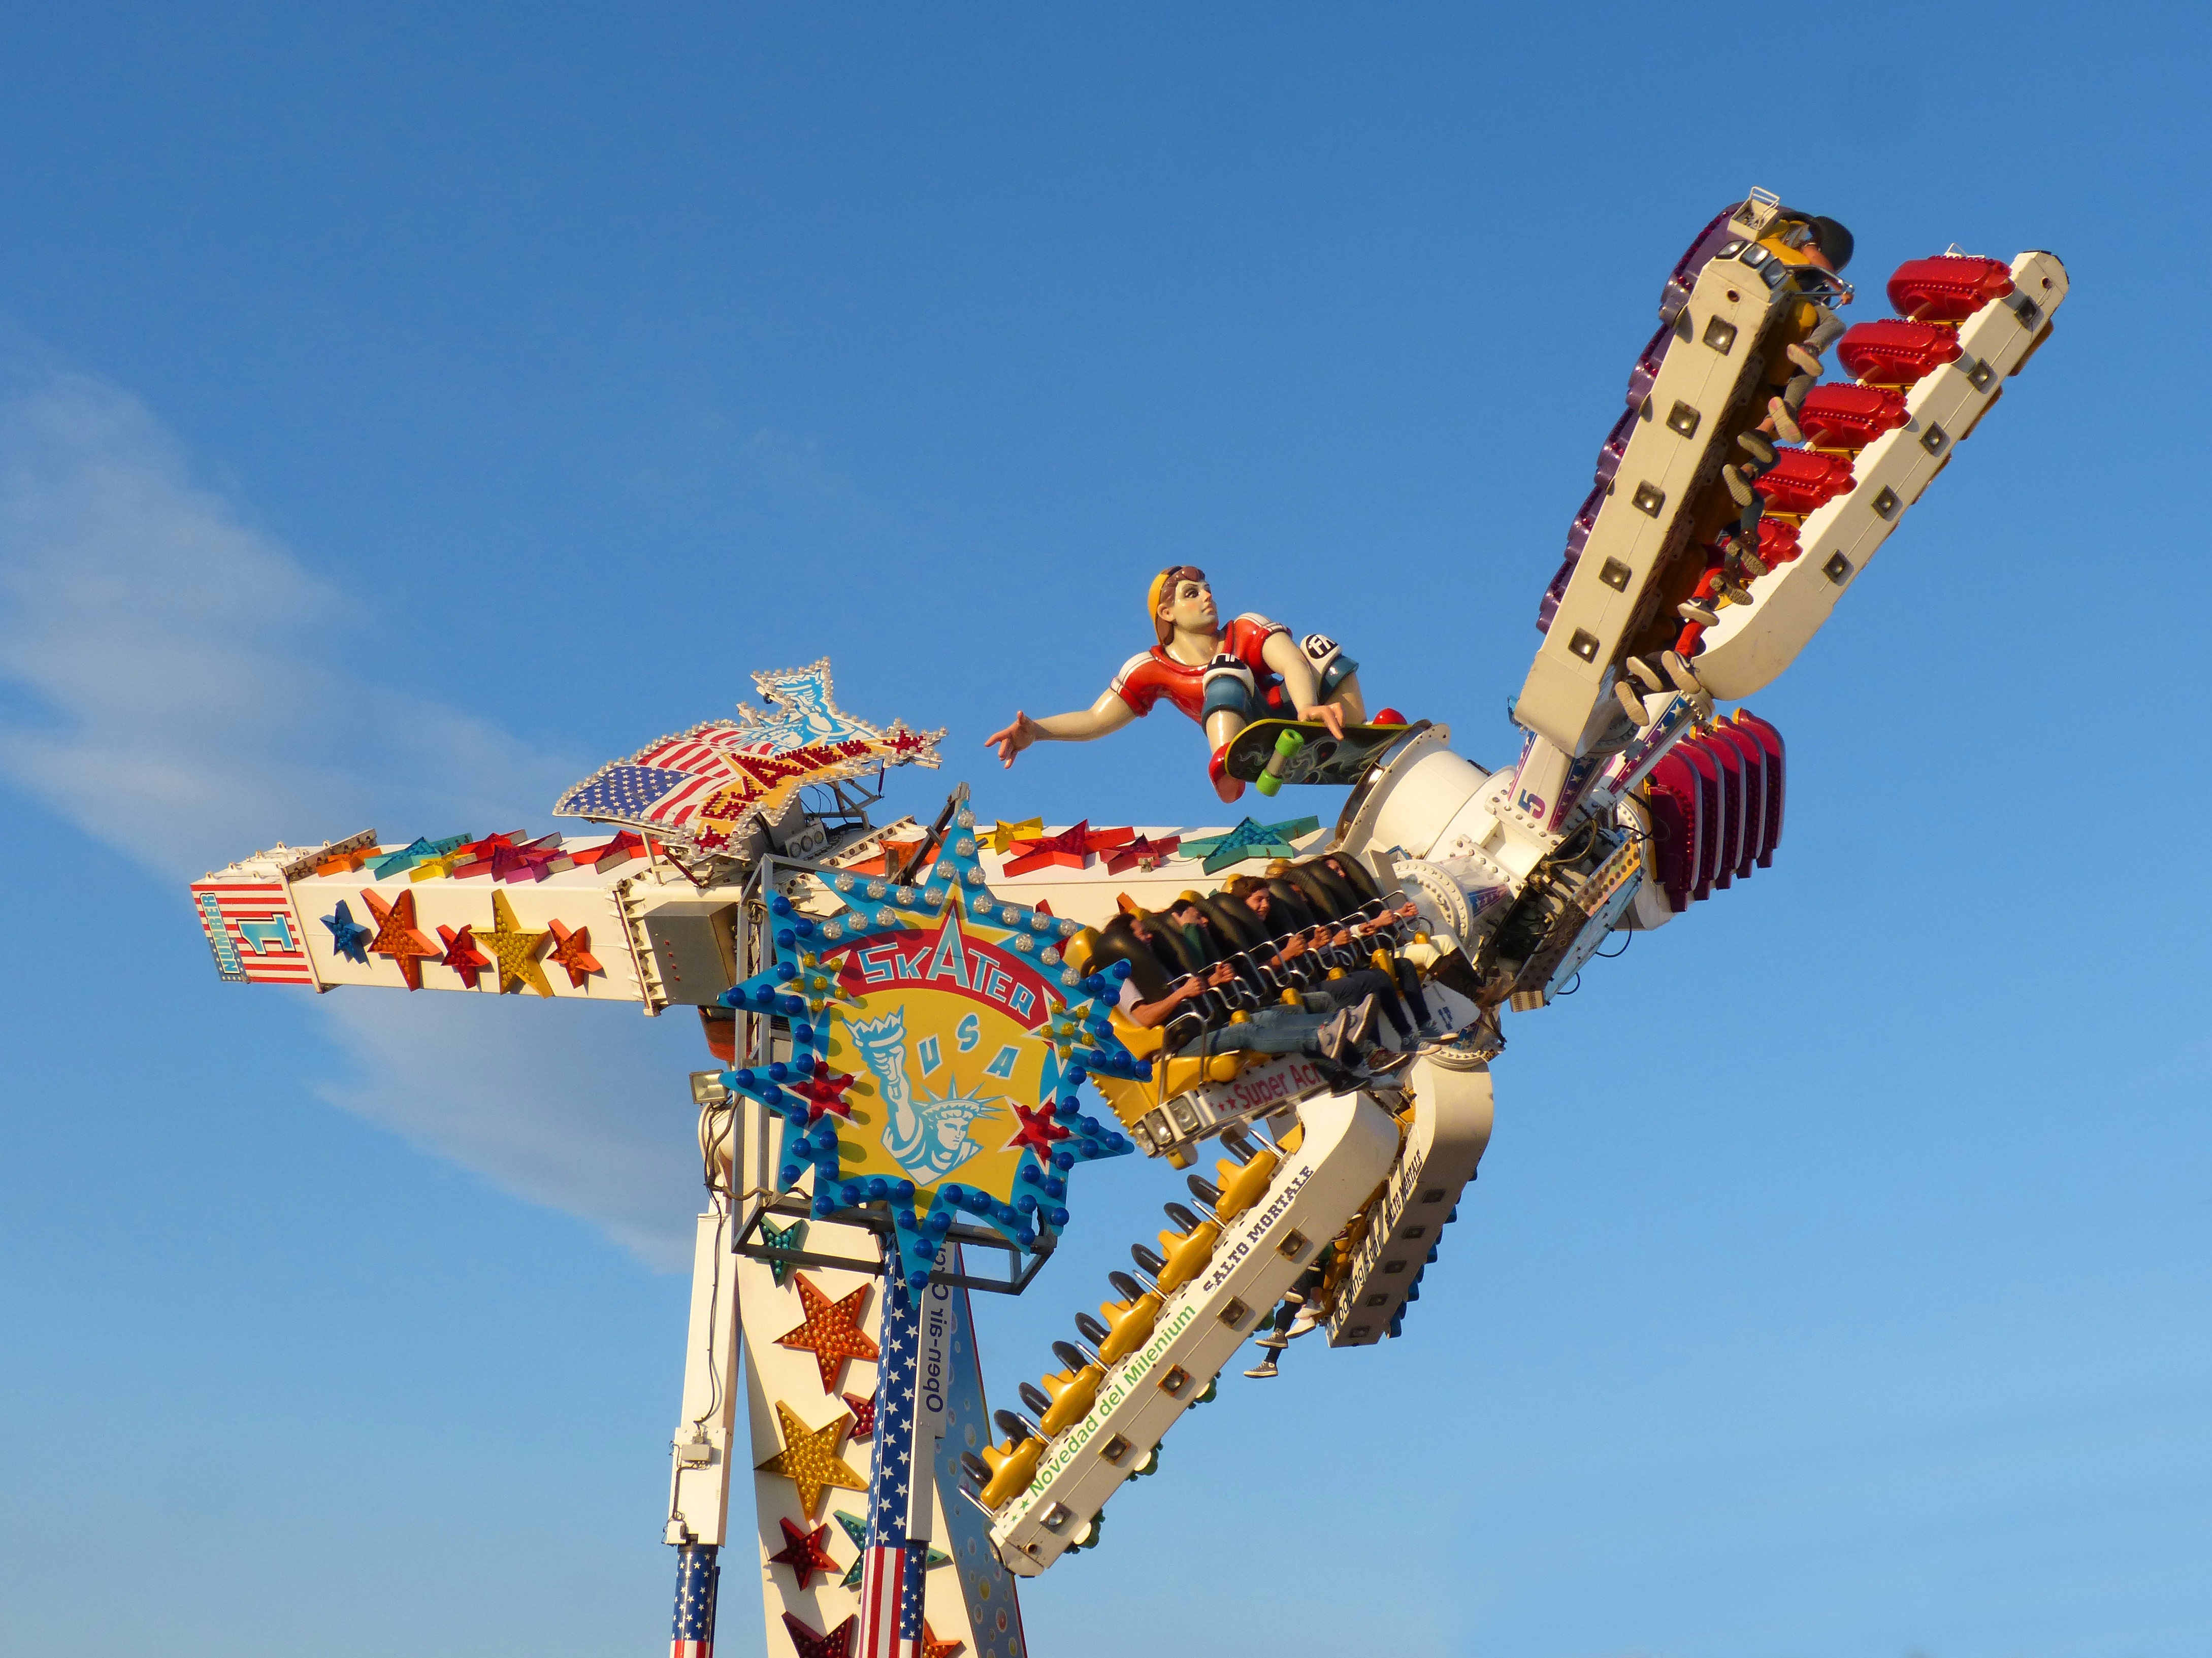
recreation, amusement park, park, attraction, extreme sport, roller coaster, fairground, skater, fair, emotion, adrenaline, amusement ride, outdoor recreation, nonbuilding structure